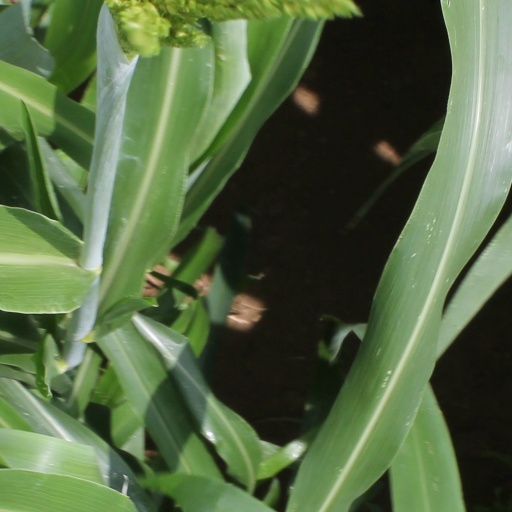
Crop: sorghum